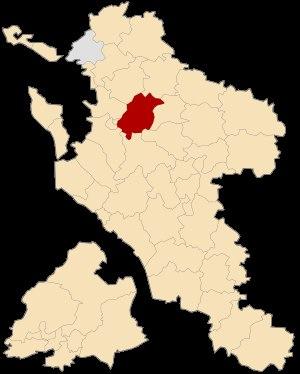
Le canton de Tonnay-Charente est une division administrative française située dans le département de la Charente-Maritime et la région Nouvelle-Aquitaine.